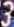
Number: 3